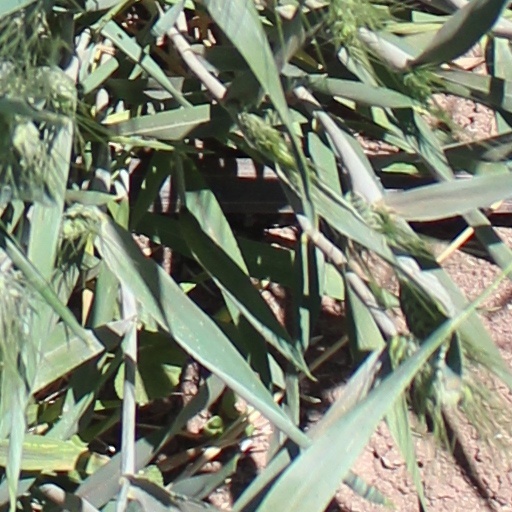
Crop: wheat